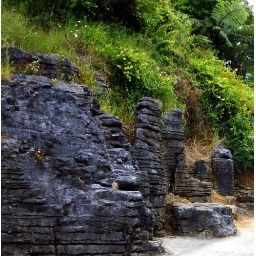
Interesting rock formations such as this were frequently seen beside the road on the way to the caves